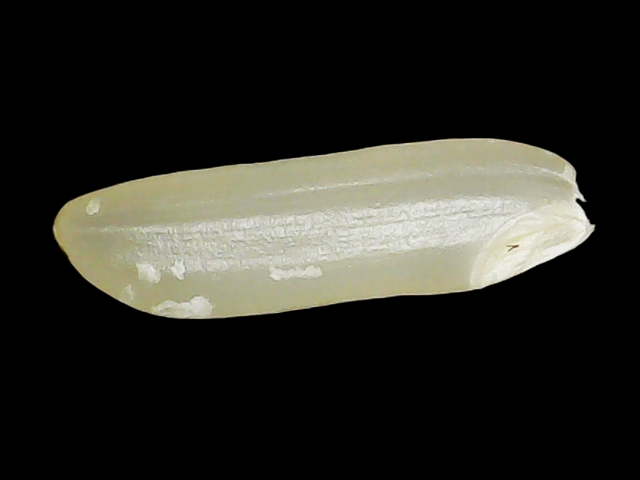
Rice variety: Binadhan23